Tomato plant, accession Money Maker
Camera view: tilt-top (135 deg); turntable rotation: 90 degrees
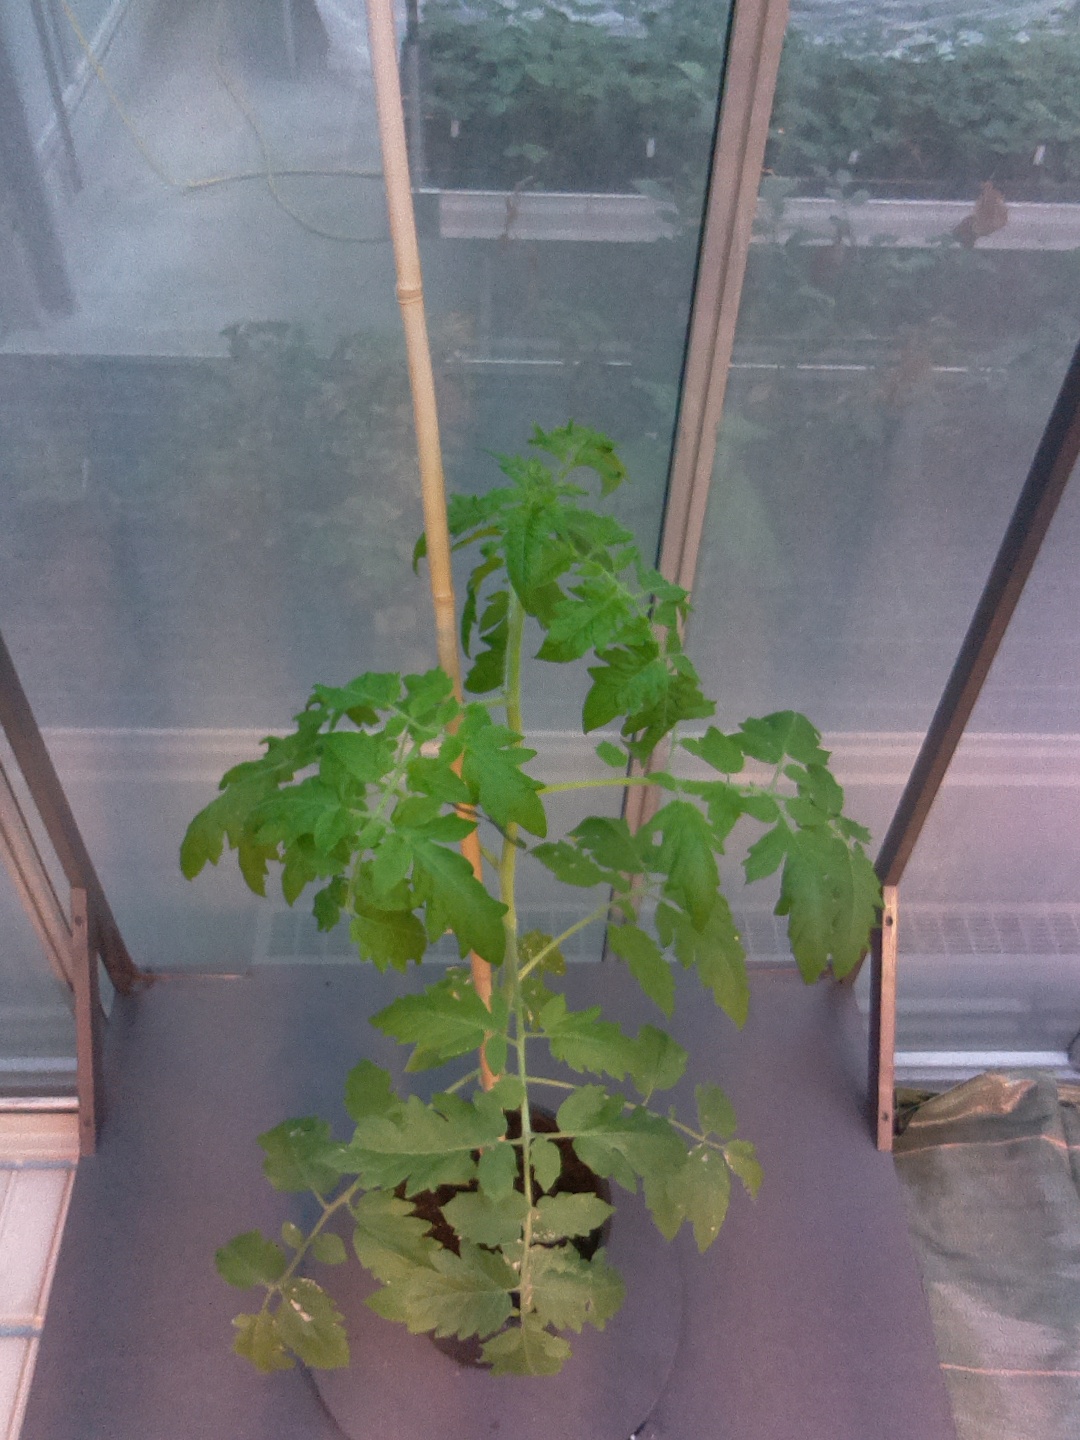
BBCH growth stage 16: 12 of true leaves visible